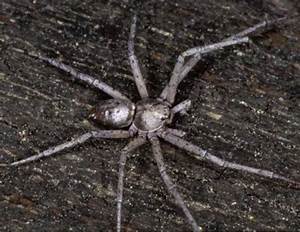
Label: ragno